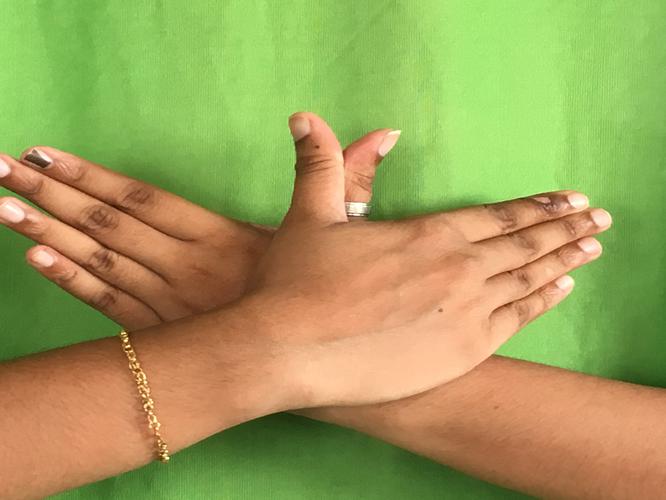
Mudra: Garuda
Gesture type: double_hand